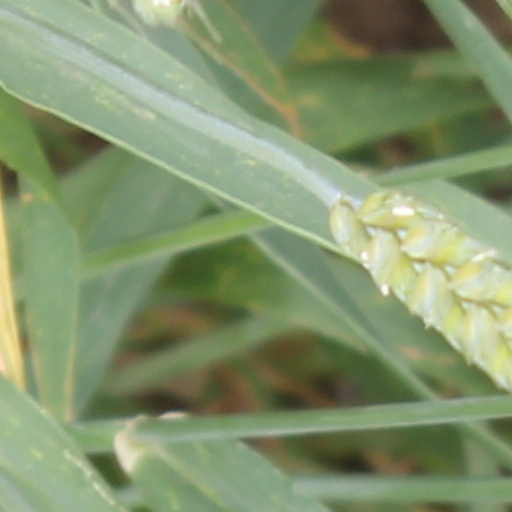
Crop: wheat